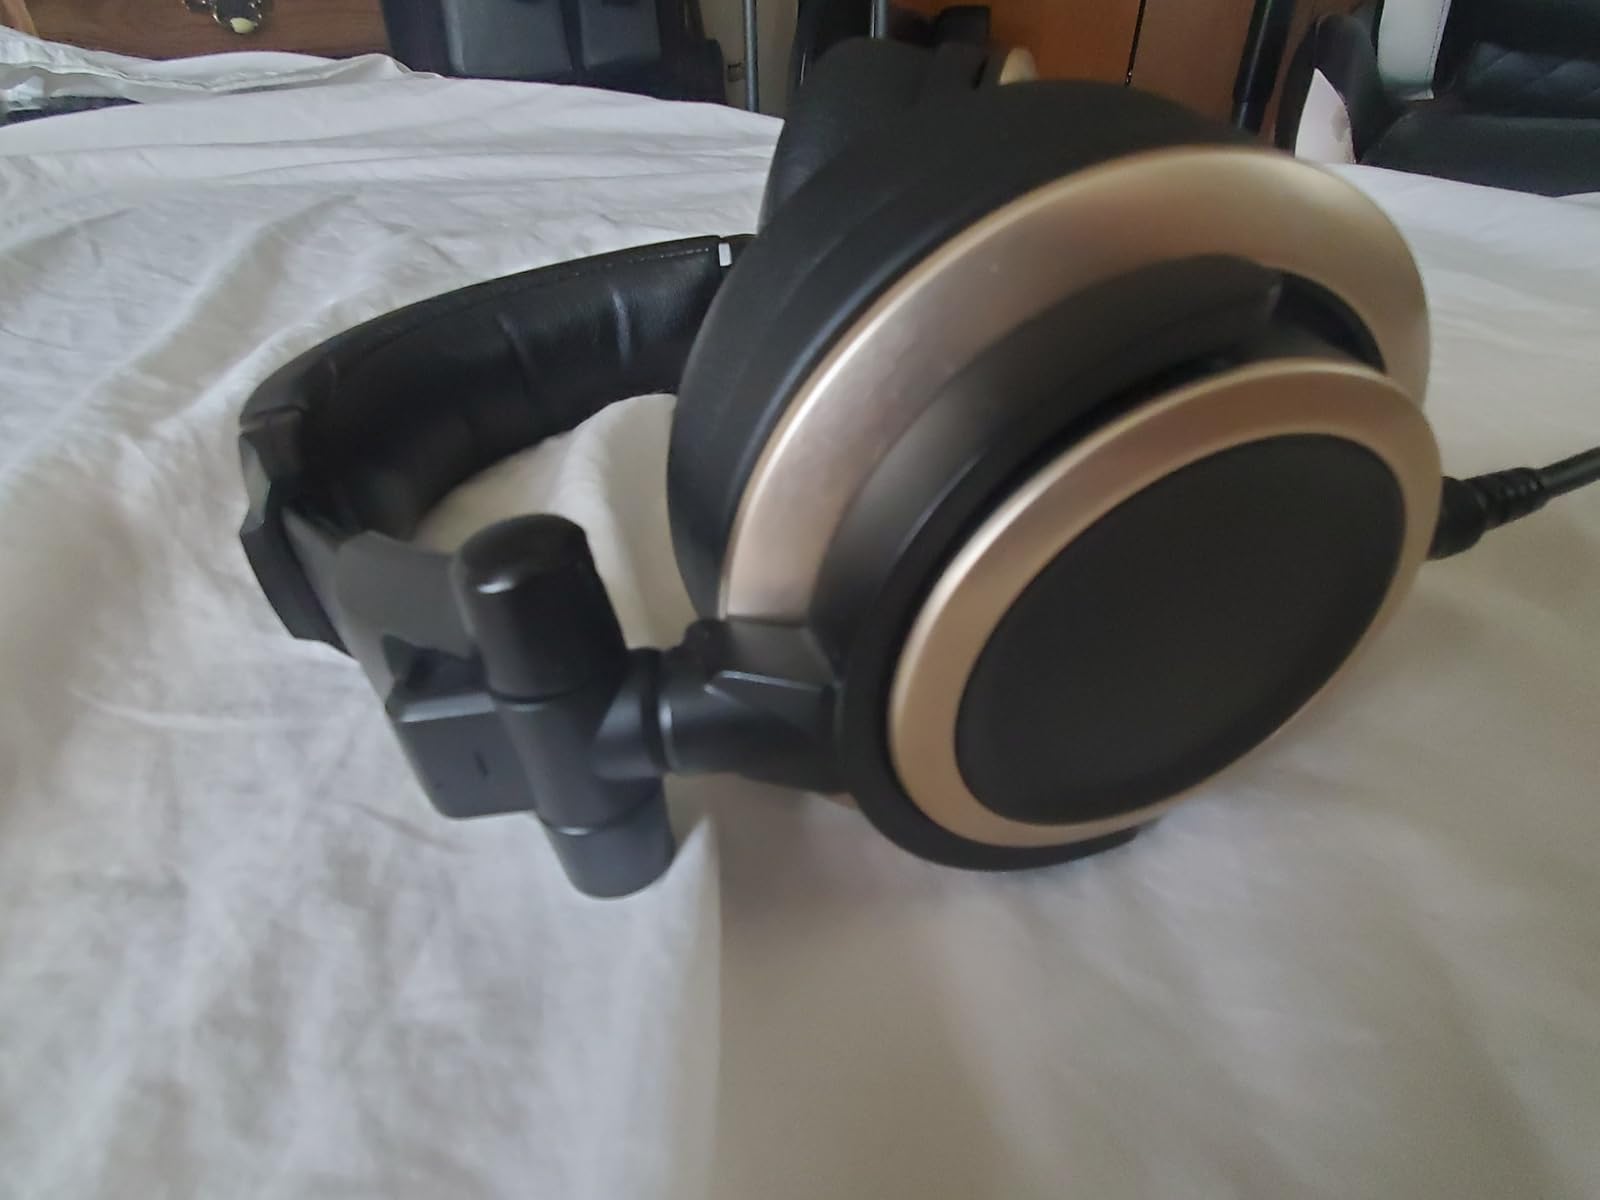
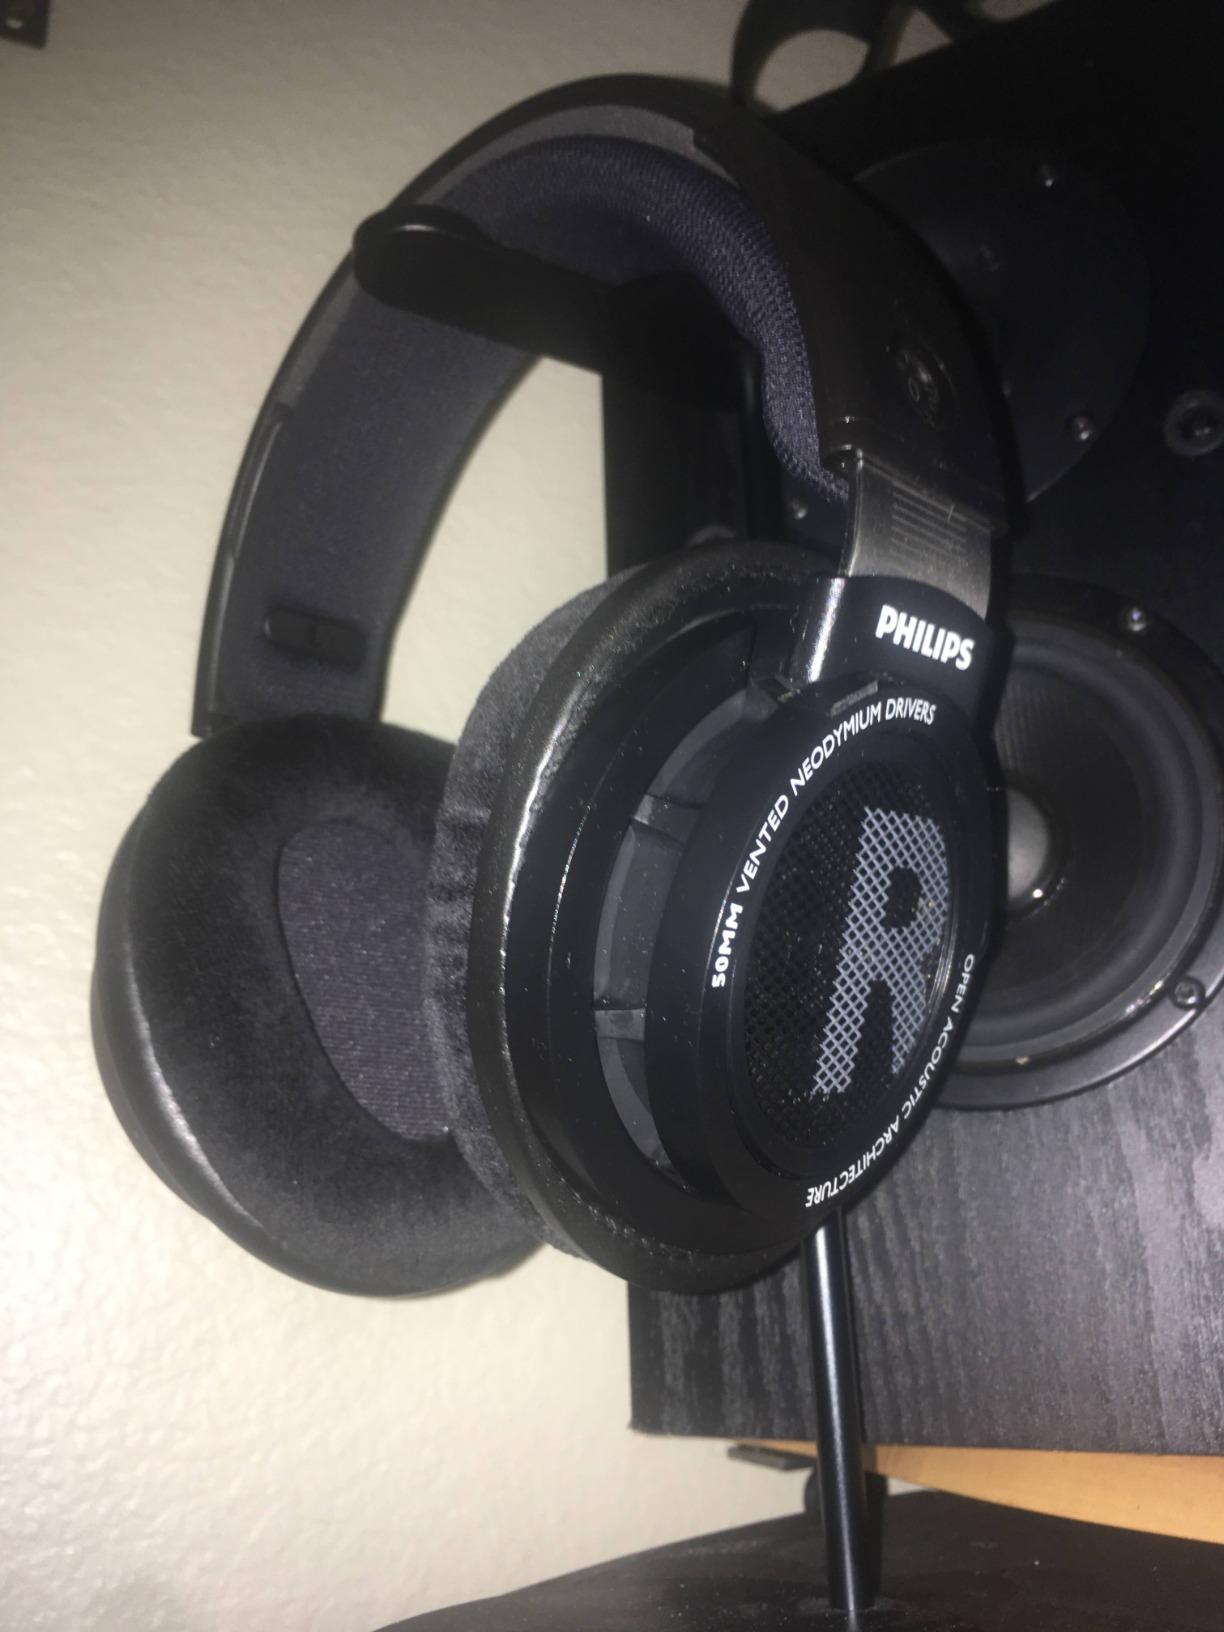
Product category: headphones
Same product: no